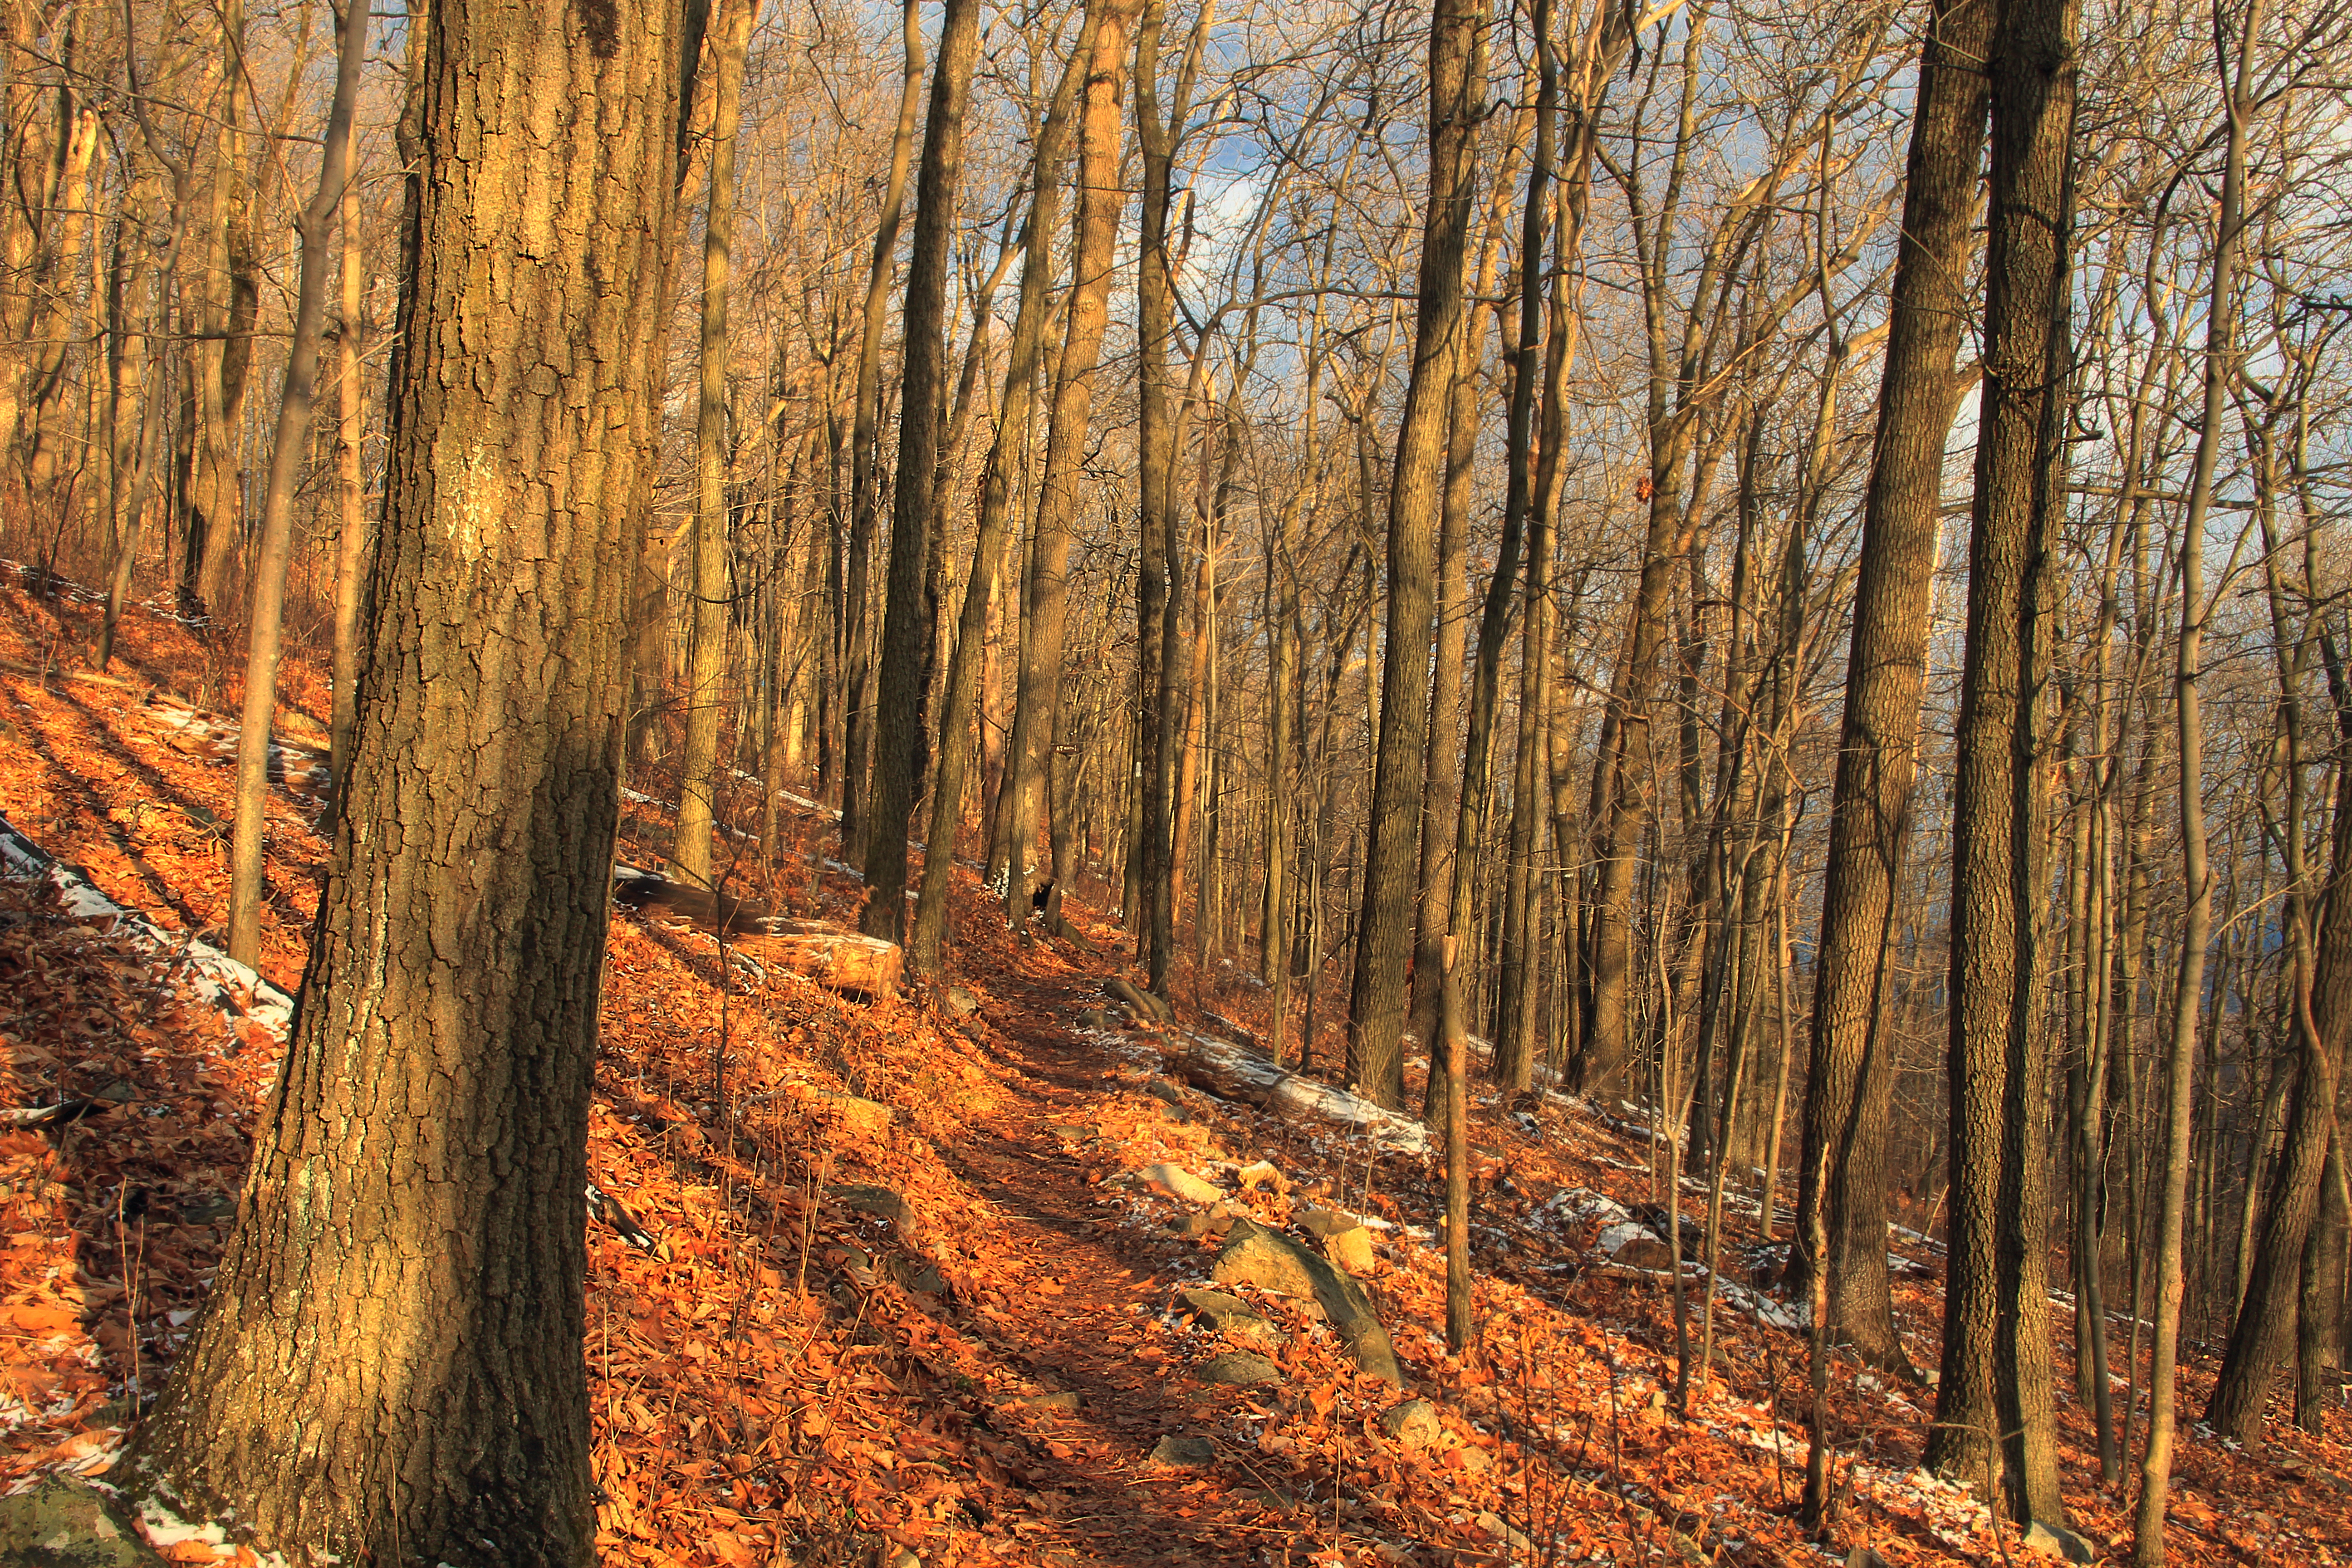
tree, nature, forest, wilderness, branch, snow, winter, plant, wood, hiking, trail, leaf, trunk, autumn, season, trees, creativecommons, deciduous, pennsylvania, northamptoncounty, appalachiantrail, woodland, habitat, larch, ecosystem, biome, old growth forest, natural environment, woody plant, temperate broadleaf and mixed forest, temperate coniferous forest